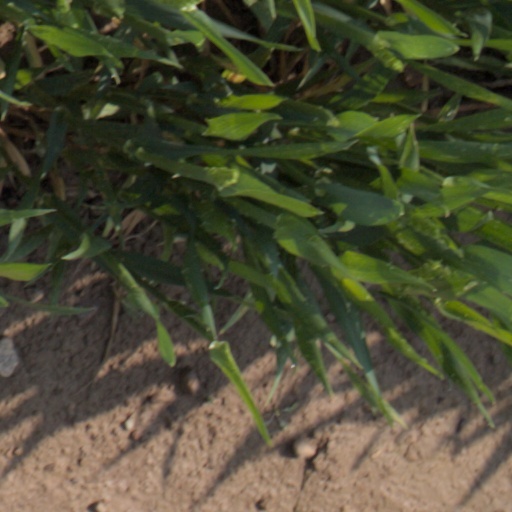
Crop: wheat